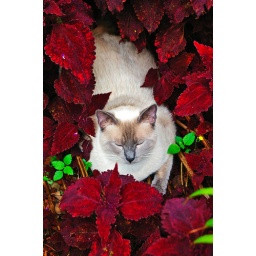
Siamese cat sleeping in coleus plants.